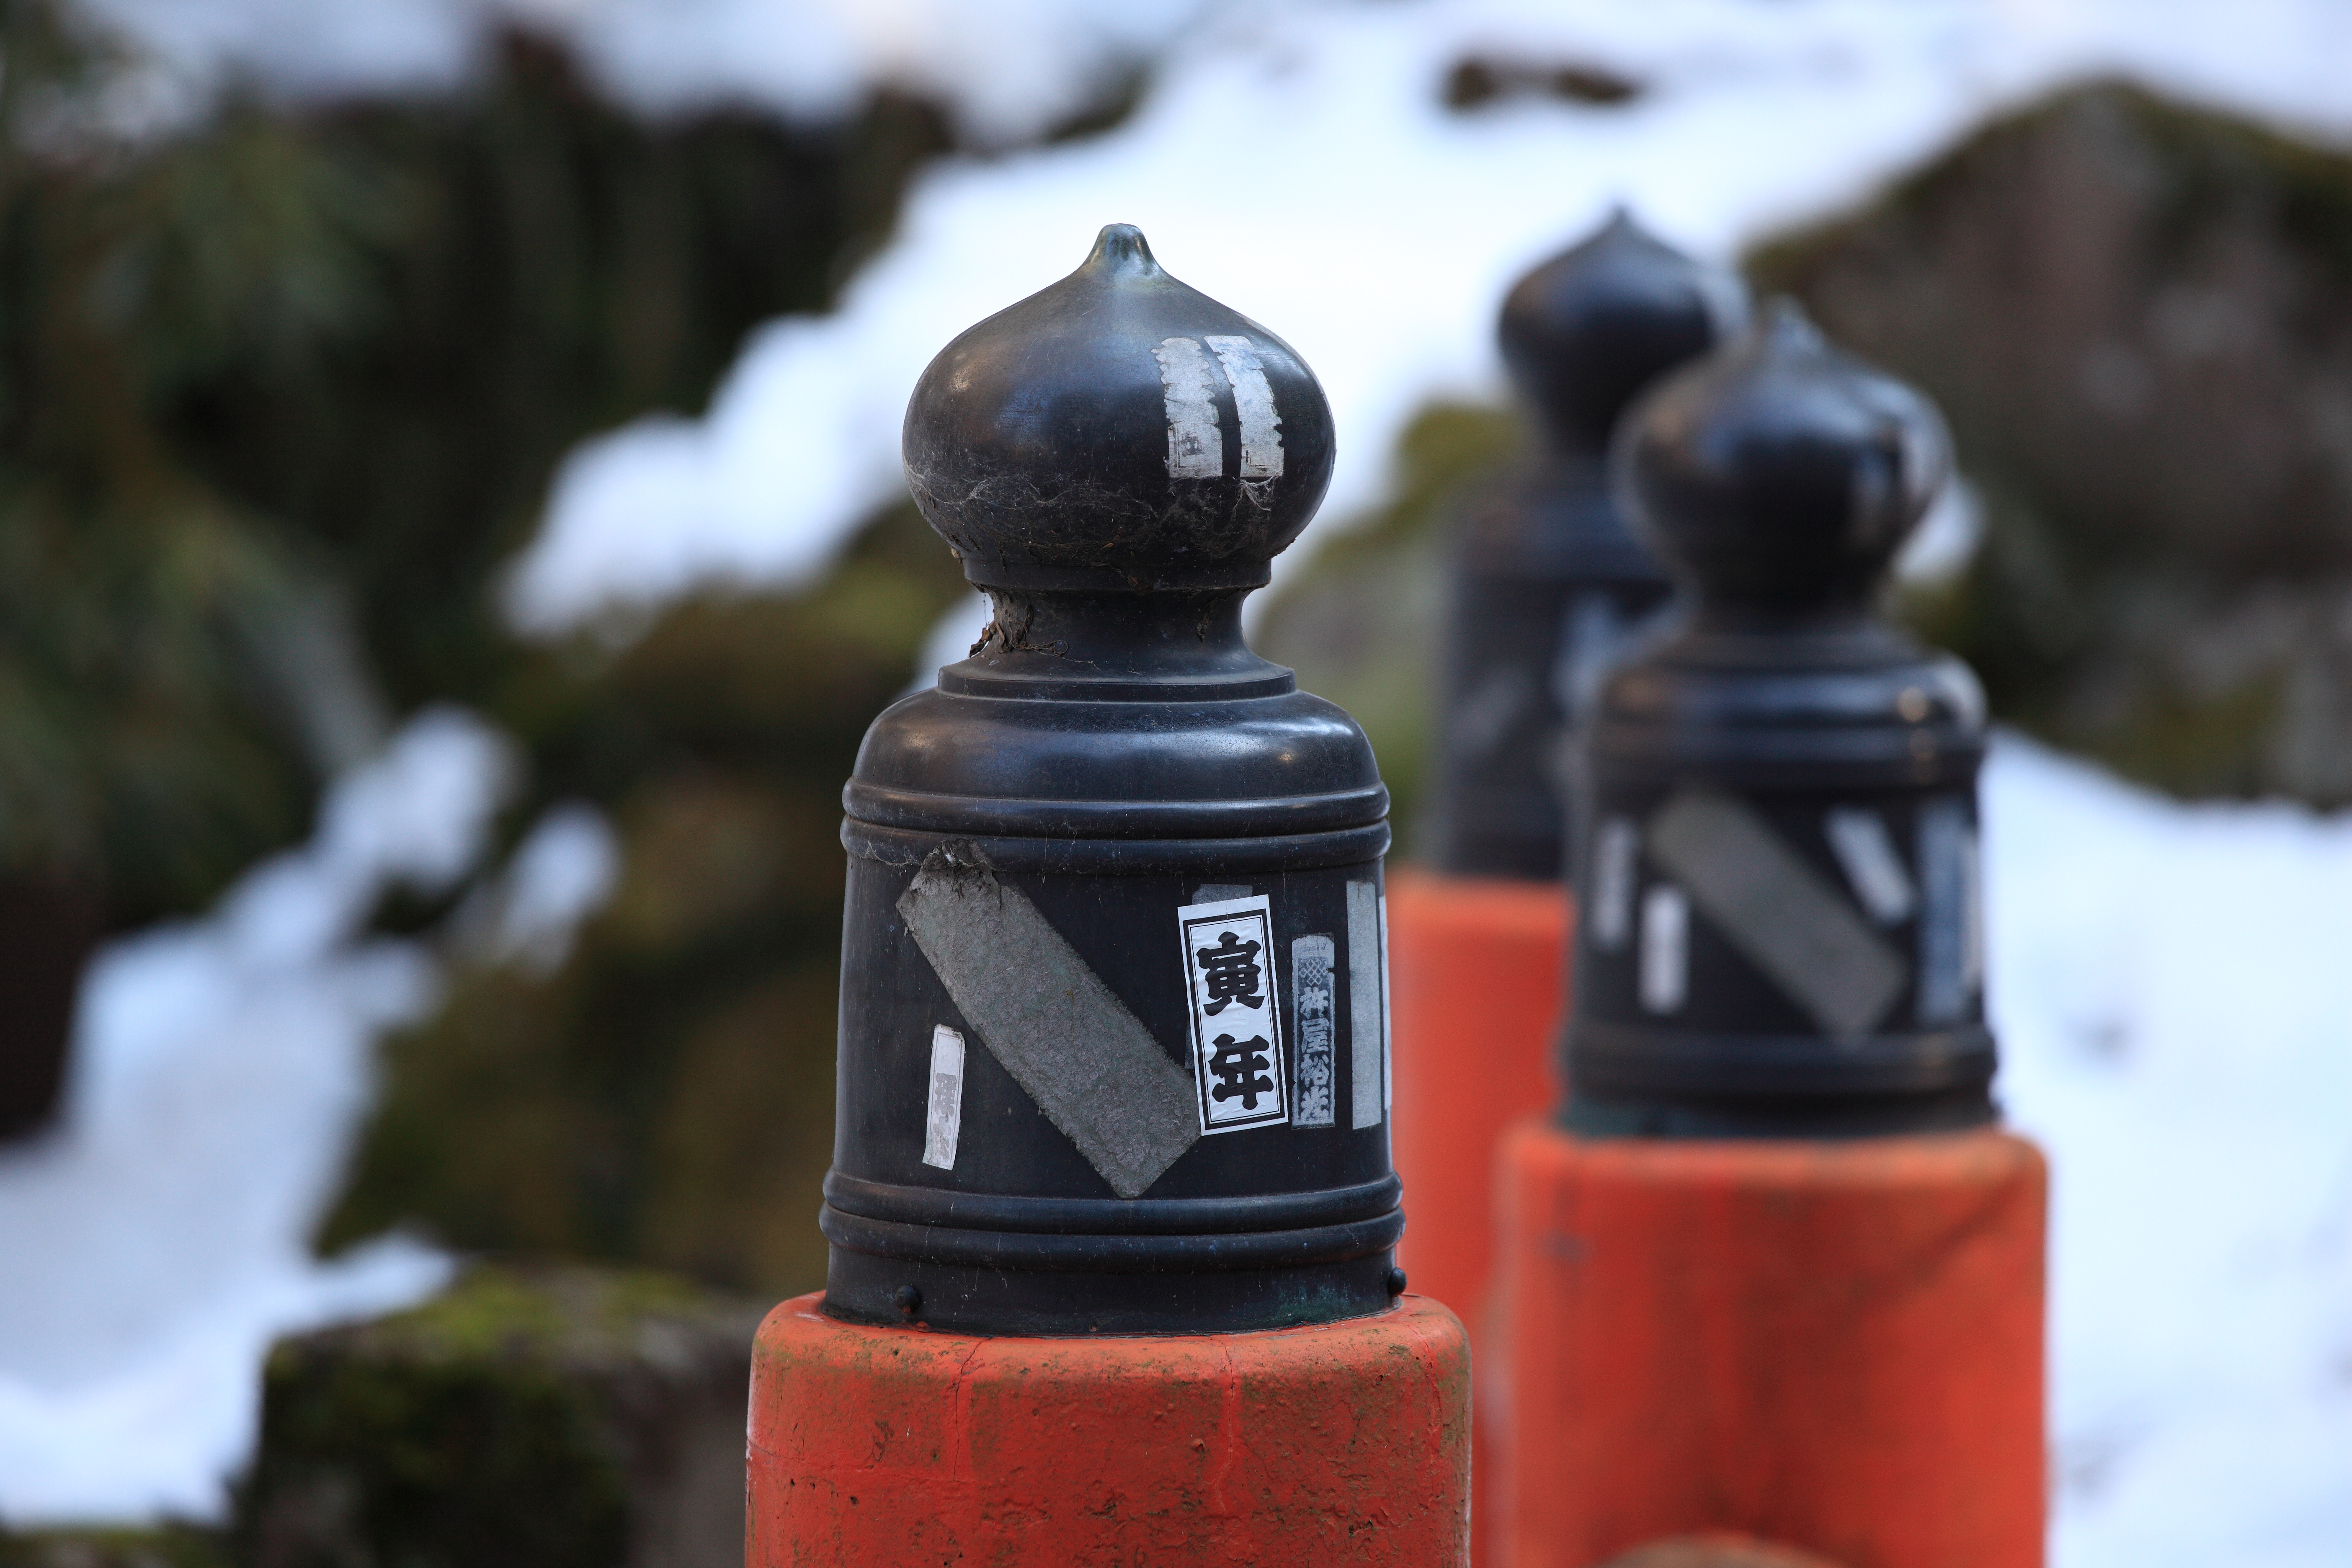
high, color, bottle, religious, cool image, japanese, shrine, 5d, style, hires, markii, traditional, hi, res, resolution, gunma, takasaki, giboshi, harunajinja